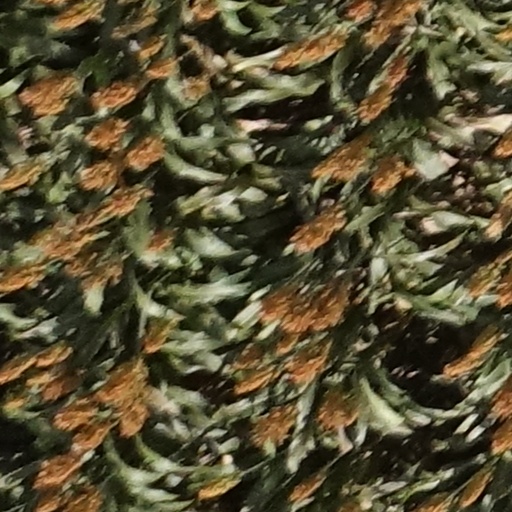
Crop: sorghum